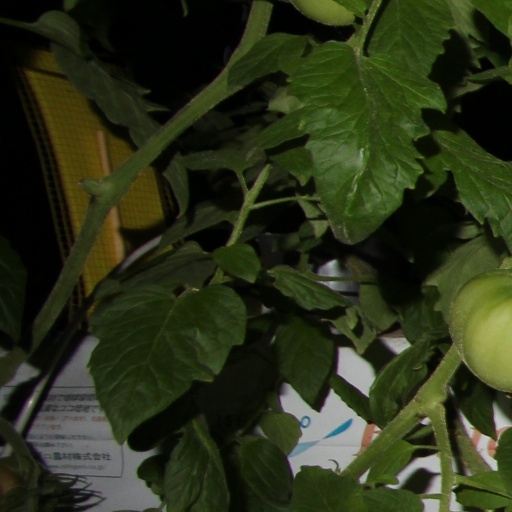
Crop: tomato